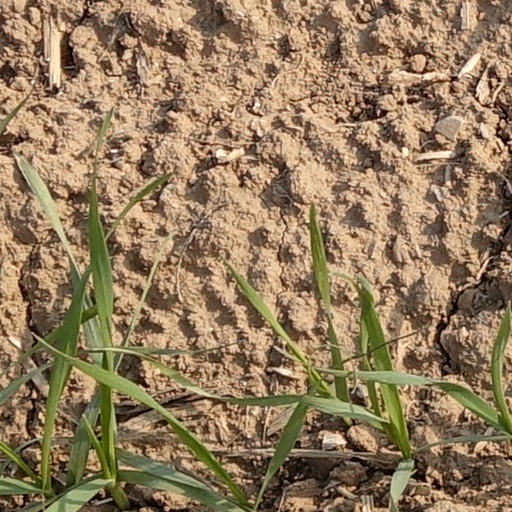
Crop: wheat